Effects of Hurricane Floyd in Florida

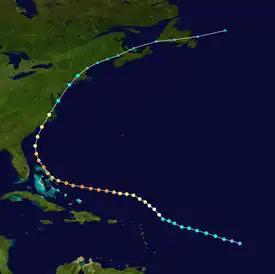
Track map of Hurricane Floyd

A tropical wave exited the west coast of Africa on September 2. After moving generally westward for five days, a tropical depression developed well west of the Lesser Antilles on September 7. Early on the next day, the depression intensified into Tropical Storm Floyd. The cyclone reached hurricane intensity on September 9. While approaching the Bahamas, Floyd strengthened significantly between September 12 and September 13. On the latter day, the system peaked as a strong Category 4 hurricane on the Saffir–Simpson scale with maximum sustained winds of . However, upon moving closer to the Bahamas, the storm fluctuated in intensity between a Category 3 and a Category 4 hurricane. Although Floyd appeared to pose a significant threat to Florida, a subtropical ridge eroded by a mid- to upper-tropospheric trough over the eastern United States caused the storm to curve northwestward over the Abaco Islands and later to northeast. As a result, the storm made its closest approach to around 09:00 UTC on September 15, passing about east of Cape Canaveral. Floyd went on to make landfall in North Carolina on September 16 as a Category 2 hurricane and continued moving across the Mid-Atlantic and New England, before becoming extratropical just offshore Maine on September 17.